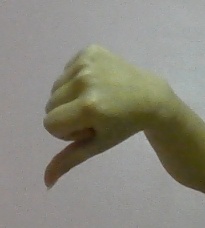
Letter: waw